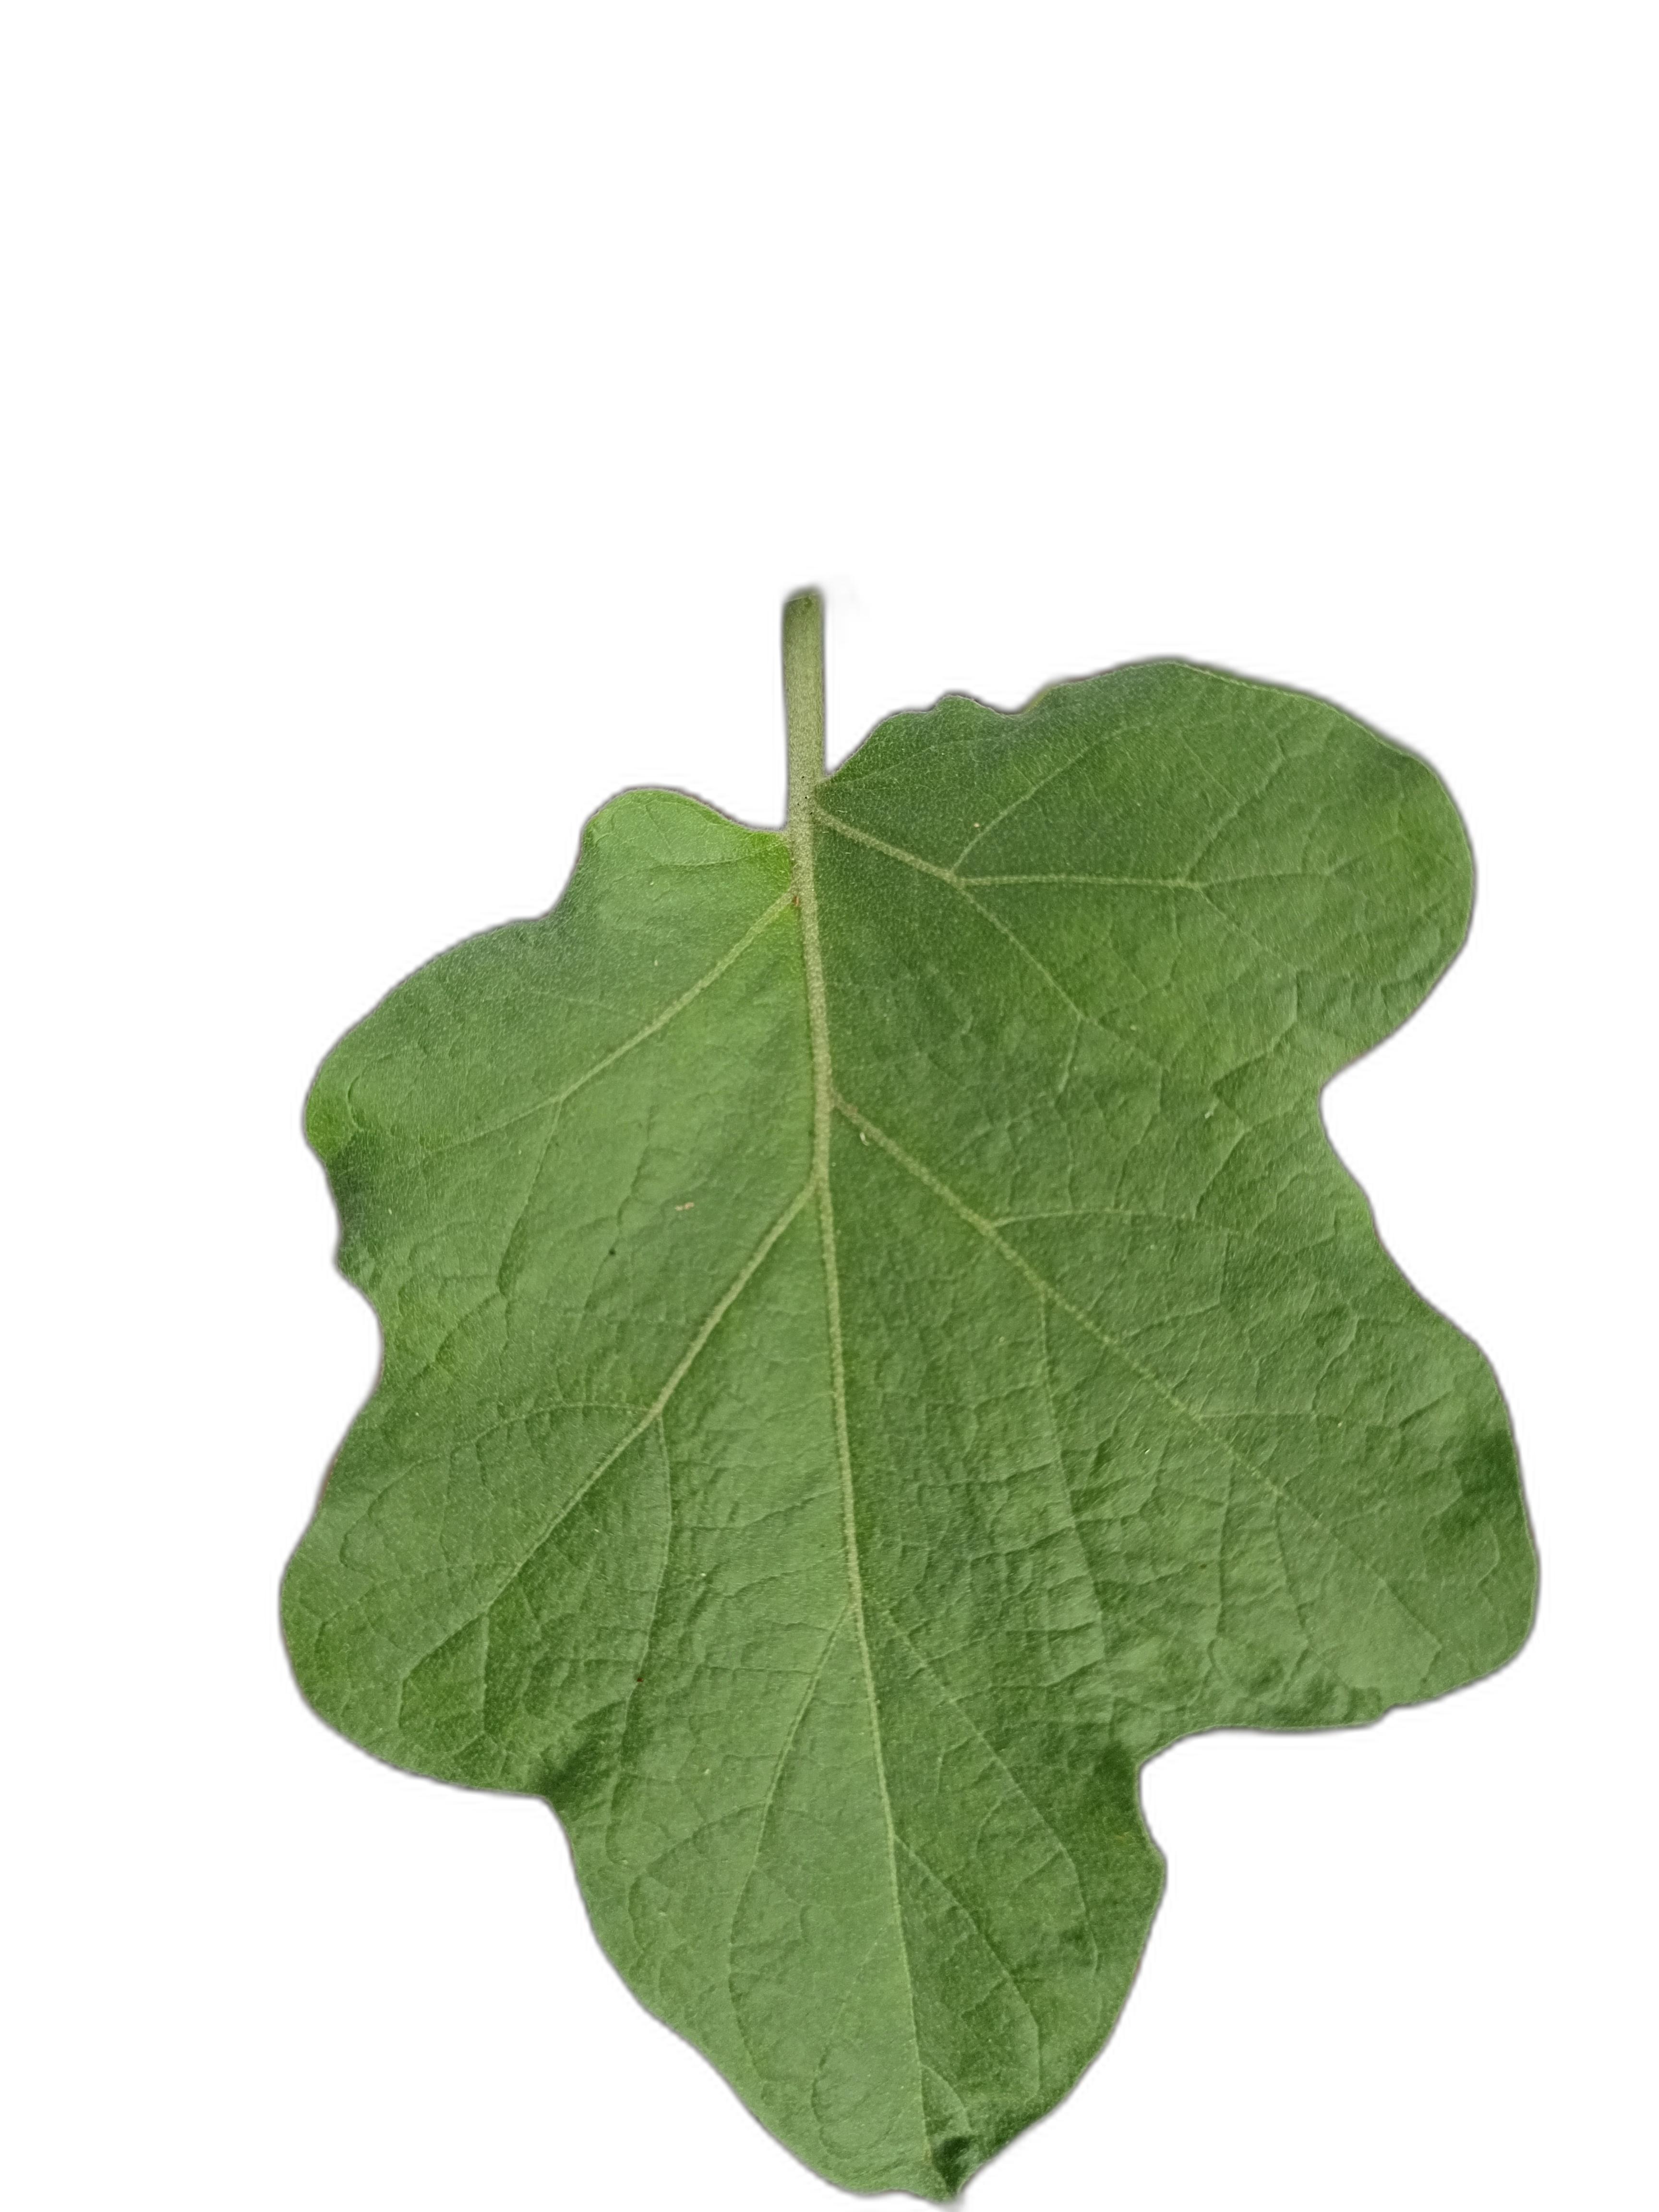
Label: Healthy Leaf